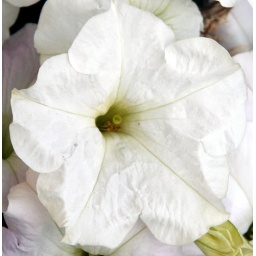
One of the flowers I planted in pots in the front yard this year.